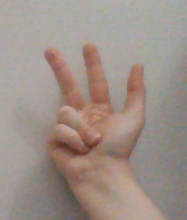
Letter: al